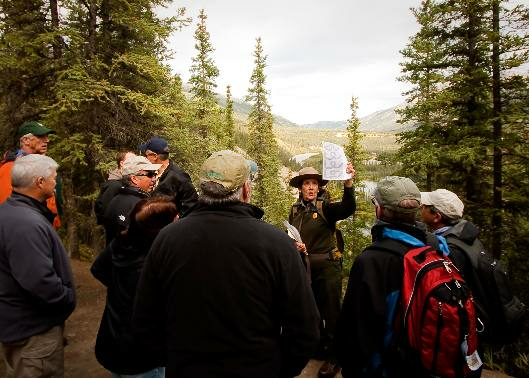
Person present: Yes